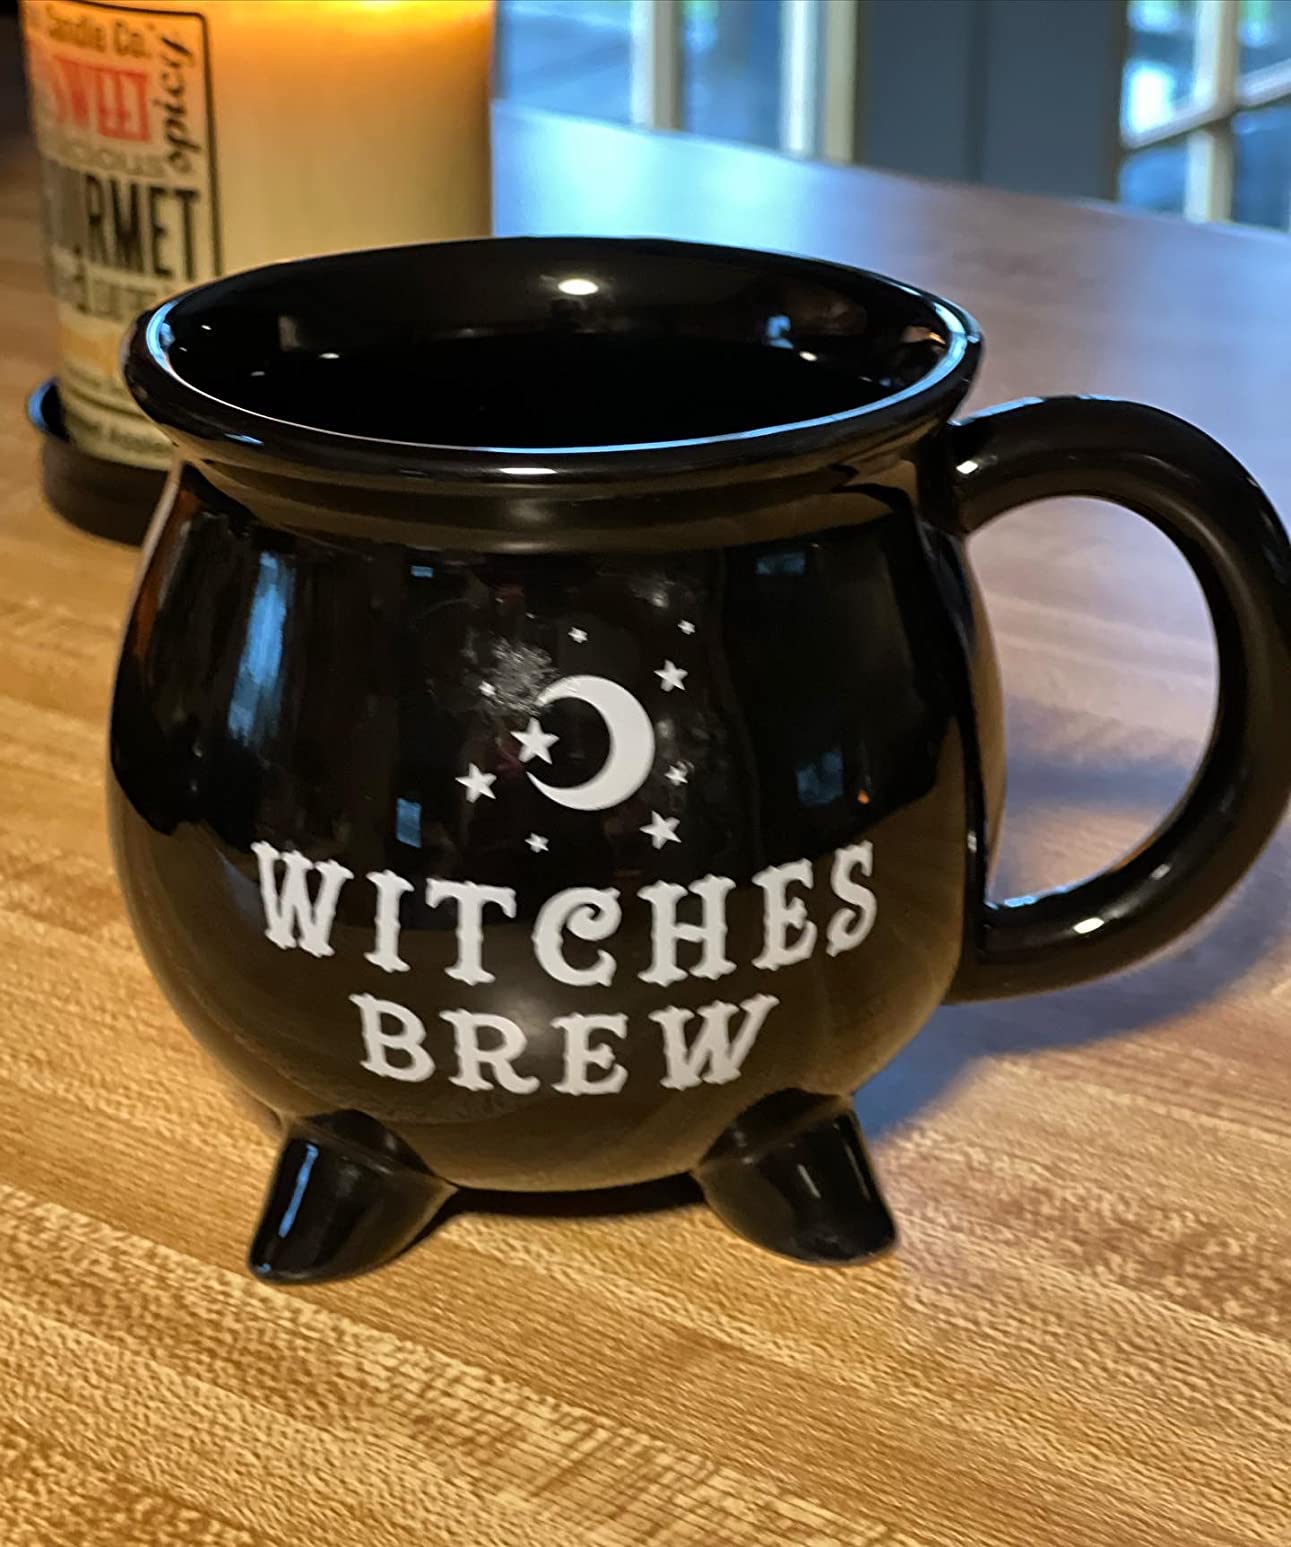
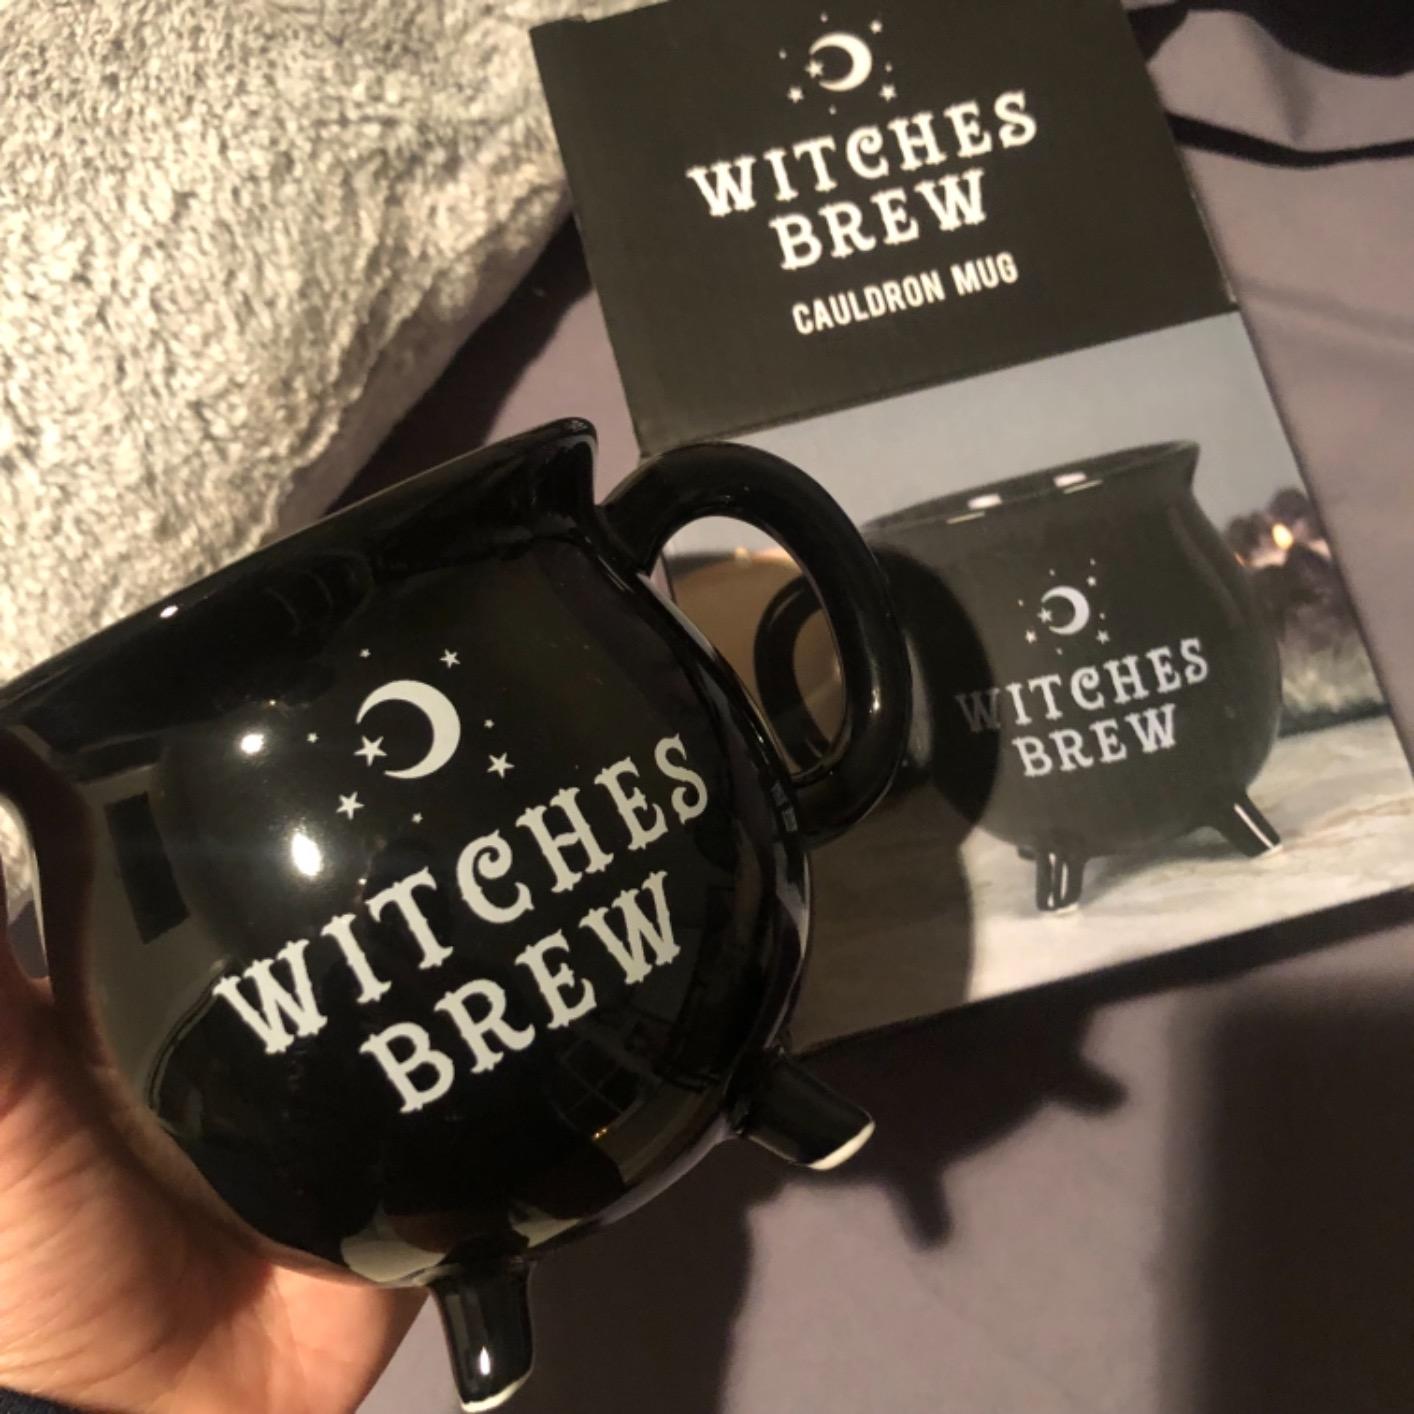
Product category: items_mug
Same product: yes